Spectro-Polarimetric High-Contrast Exoplanet Research

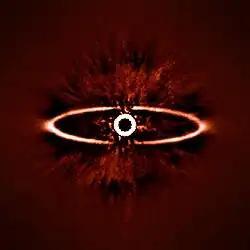
This infrared image shows the dust ring around the nearby star HR 4796A in the southern constellation of Centaurus. It was one of the first produced by the SPHERE instrument soon after it was installed on ESO's Very Large Telescope in May 2014. It shows not only the ring itself with great clarity, but also reveals the power of SPHERE to reduce the glare from the very bright star — the key to finding and studying exoplanets in future.

Early results have validated the power of the SPHERE instrument, as well as presenting results that challenge existing theory.